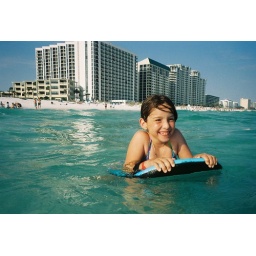
Swimming in blue water